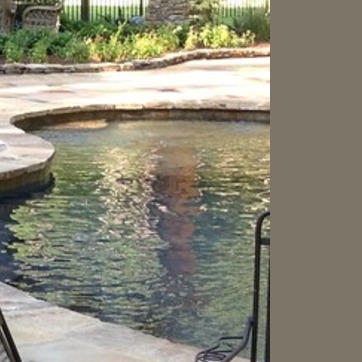
Material: water